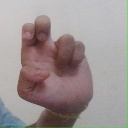
अक्षर: अ